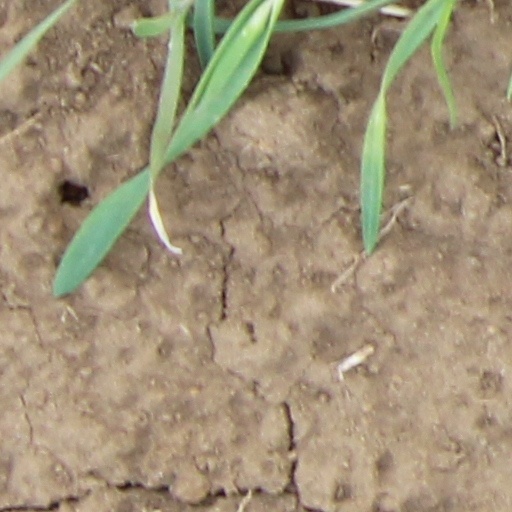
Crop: wheat